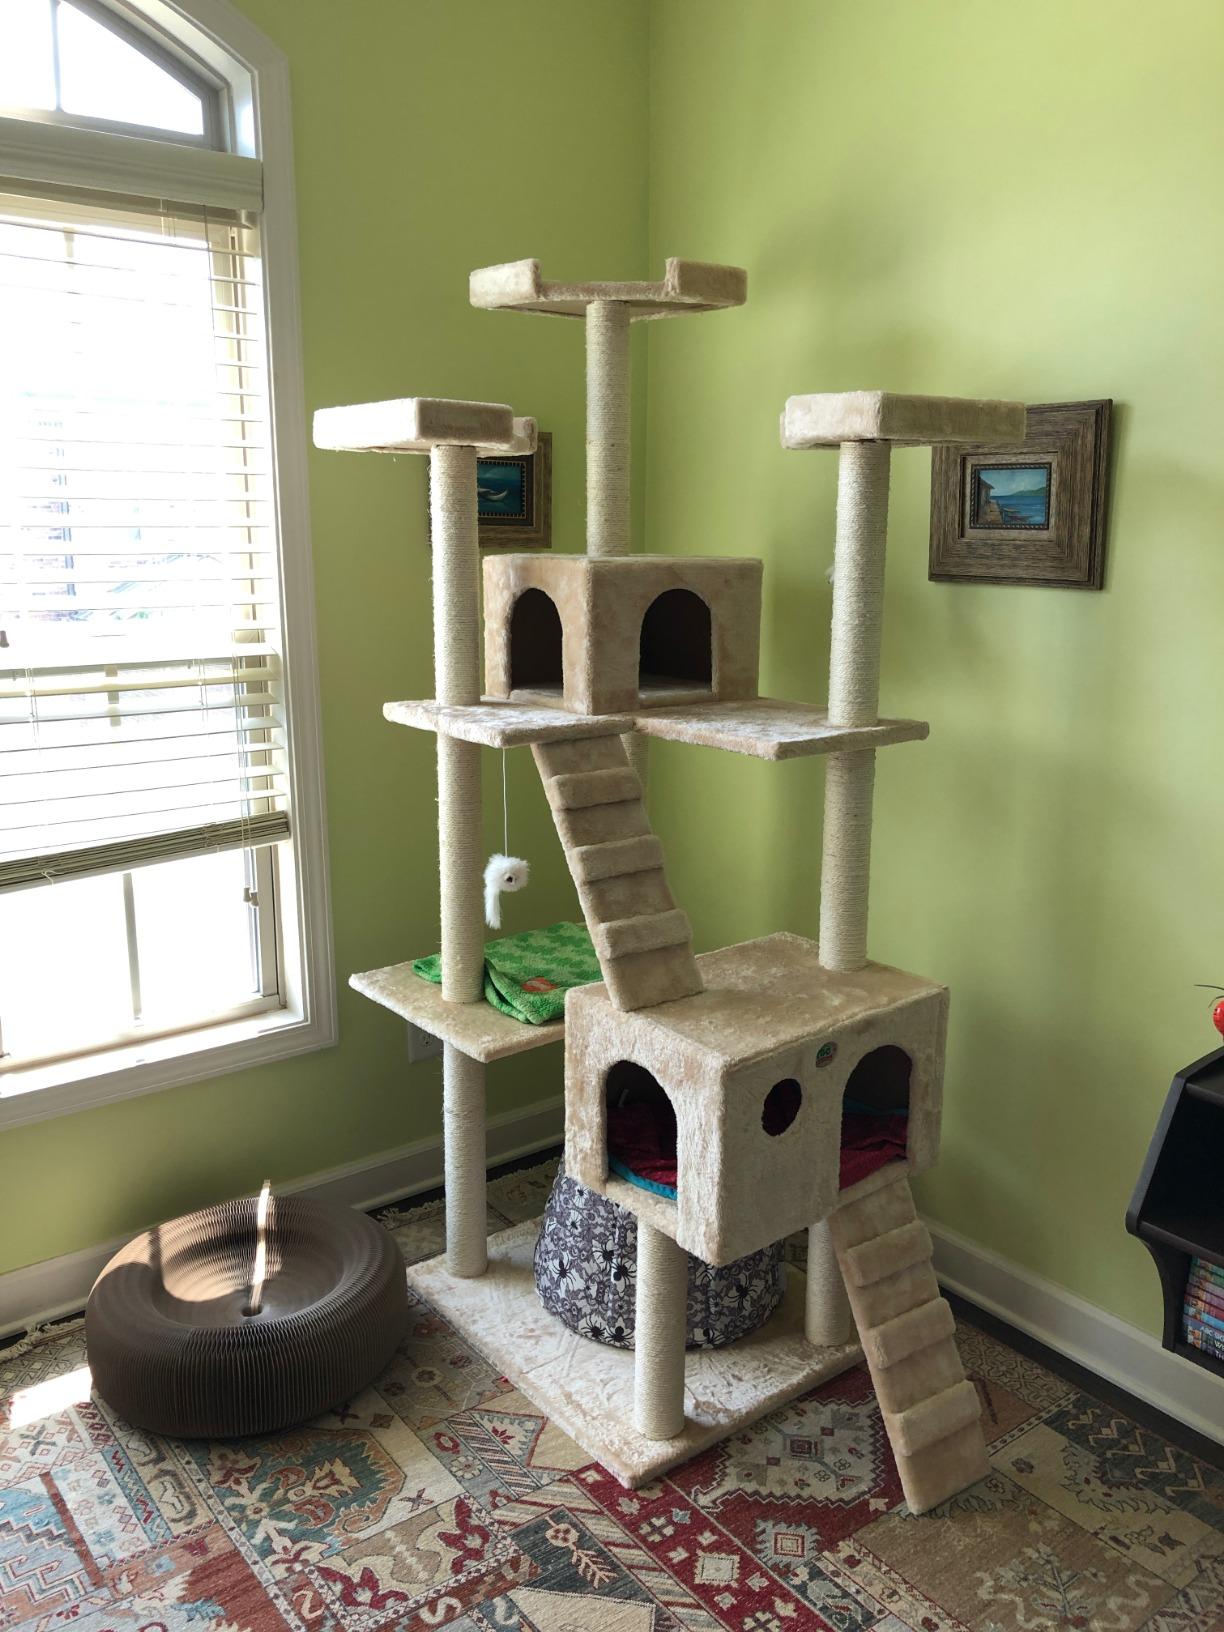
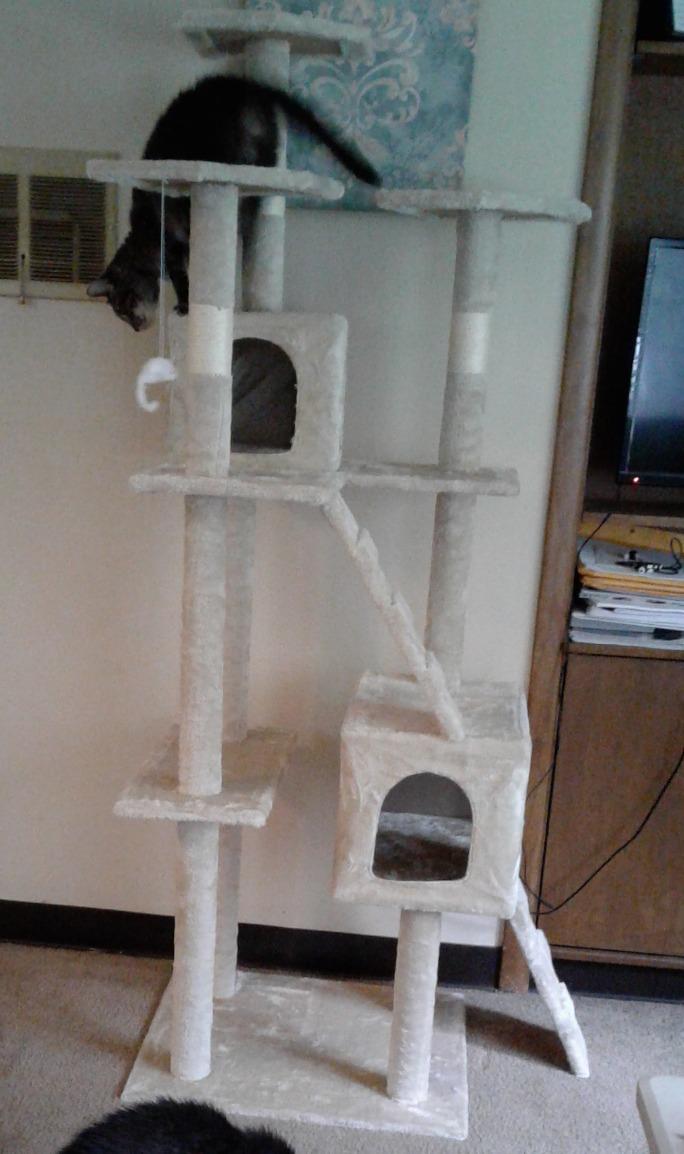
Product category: items_cat tree
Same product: yes